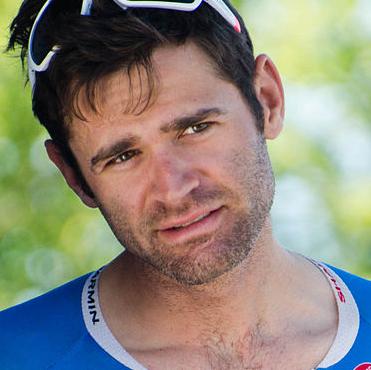
Age: 27